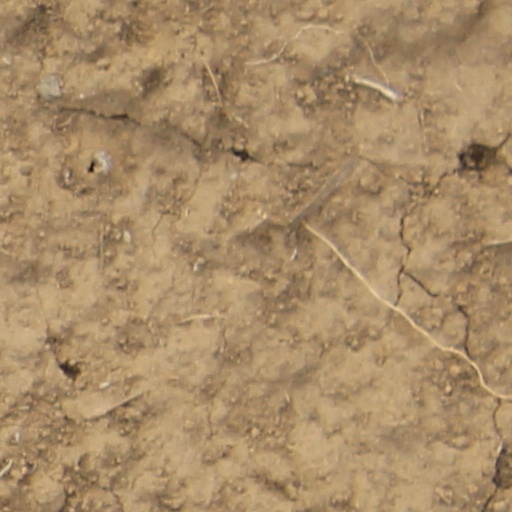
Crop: wheat